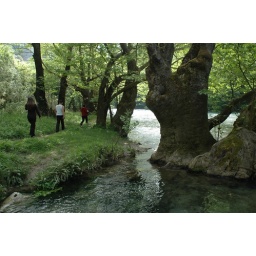
Big plane trees in water